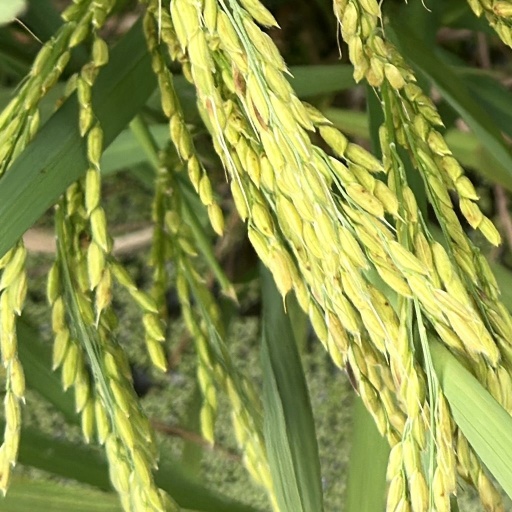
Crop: rice